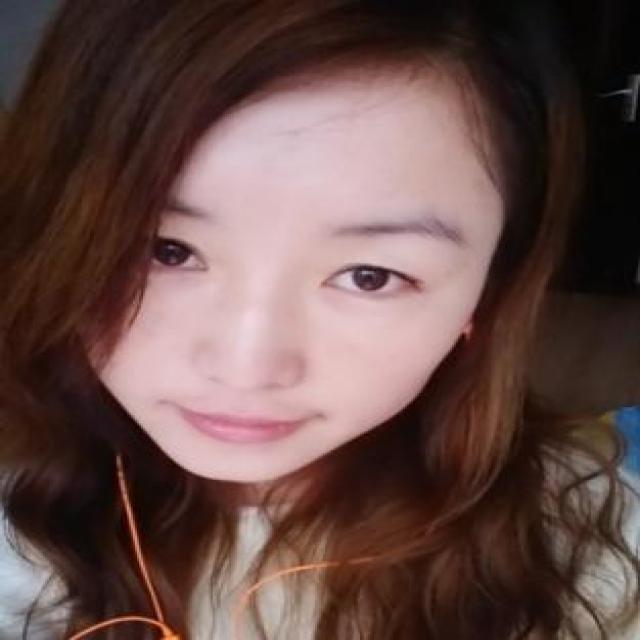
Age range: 21-44